Wonderland (2023 film)

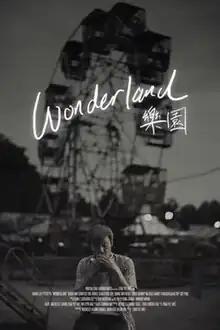

Wonderland is a 2023 Singaporean drama film directed by Chai Yee Wei. It stars Mark Lee, Peter Yu and Xenia Tan. It had its world premiere at the 24th San Diego Asian Film Festival on 8 November 2023.